HMS Amethyst (1844)

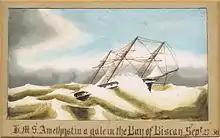
HMS Amethyst, in a gale in the Bay of Biscay, 27 September 1856

She served in the China War 1856-60 (in the Canton River) and intervened in the Mexican Civil War in 1859 by blockading Mazatlán. This was during a voyage which took her around the world.